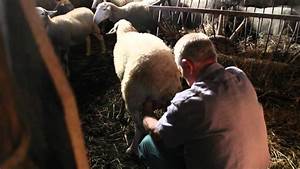
Label: pecora